Mosjøen

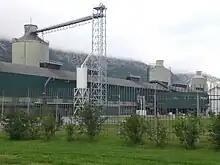
Part of Mosjøen Aluminum Plant

Mosjøen is one of the industrial towns in Nordland county. Especially important is the Mosjøen Aluminum Plant, owned by Alcoa.